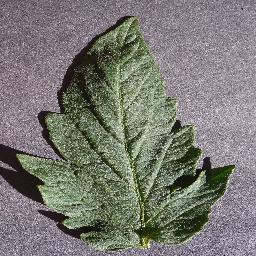
Label: Tomato___healthy